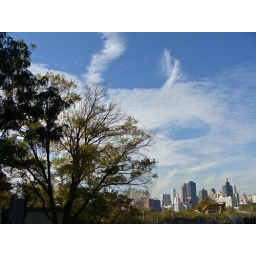
Fairweather clouds and trees above Hallets Cove, LIC/Astoria